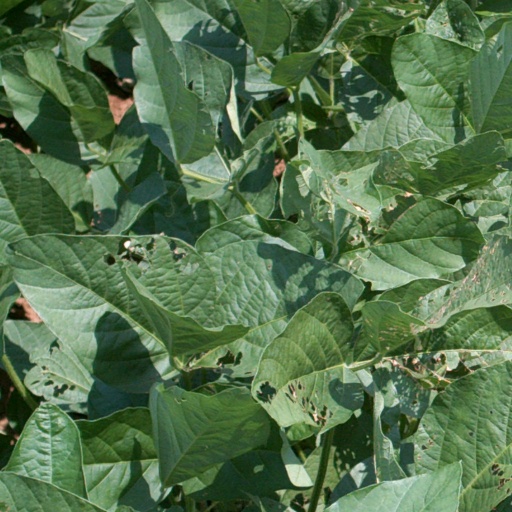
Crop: soybean